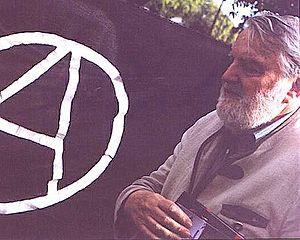
Osvaldo Jorge Bayer, né le 18 février 1927 à Santa Fe, en Argentine, et mort le 24 décembre 2018 à Buenos Aires, est un historien, écrivain, journaliste et scénariste argentin.